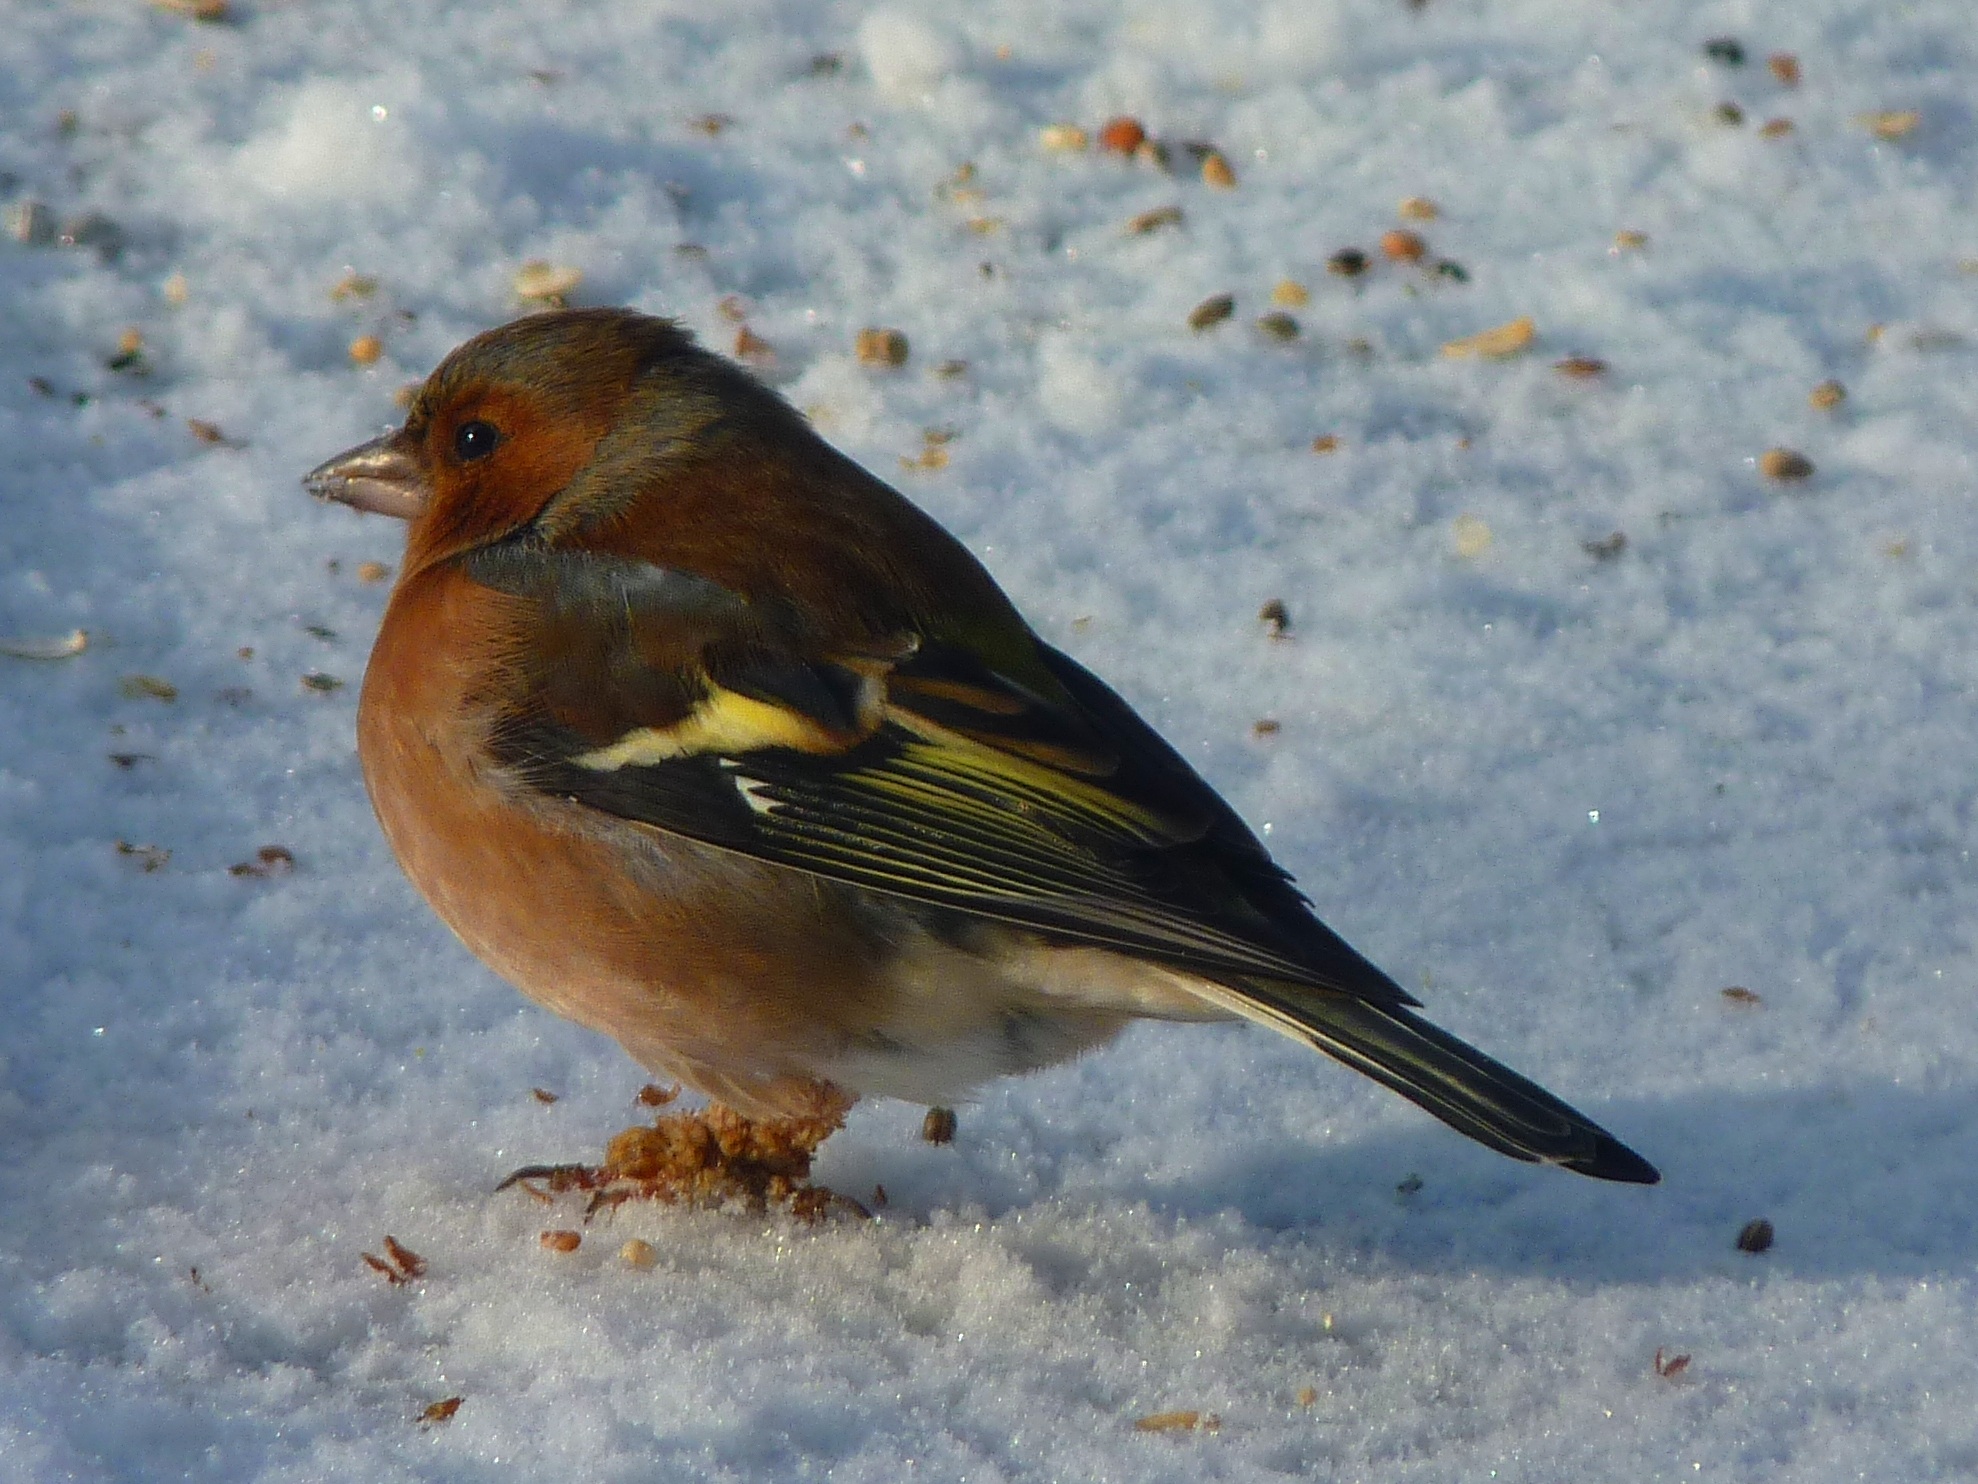
nature, snow, cold, winter, bird, animal, wildlife, beak, robin, fauna, songbird, vertebrate, finch, brambling, chaffinch, fink, old world flycatcher, perching bird, emberizidae, cinclidae, european robin